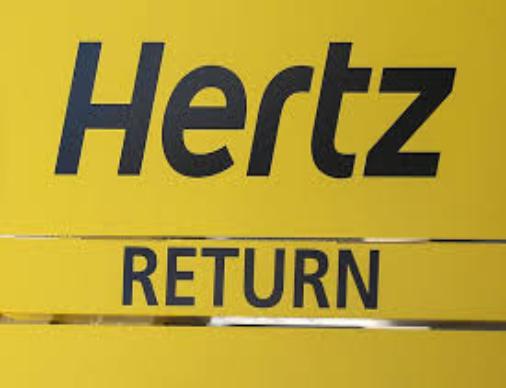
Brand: hertz
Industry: Electronic